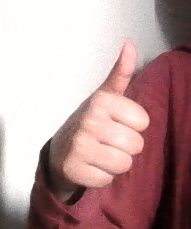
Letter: aleff